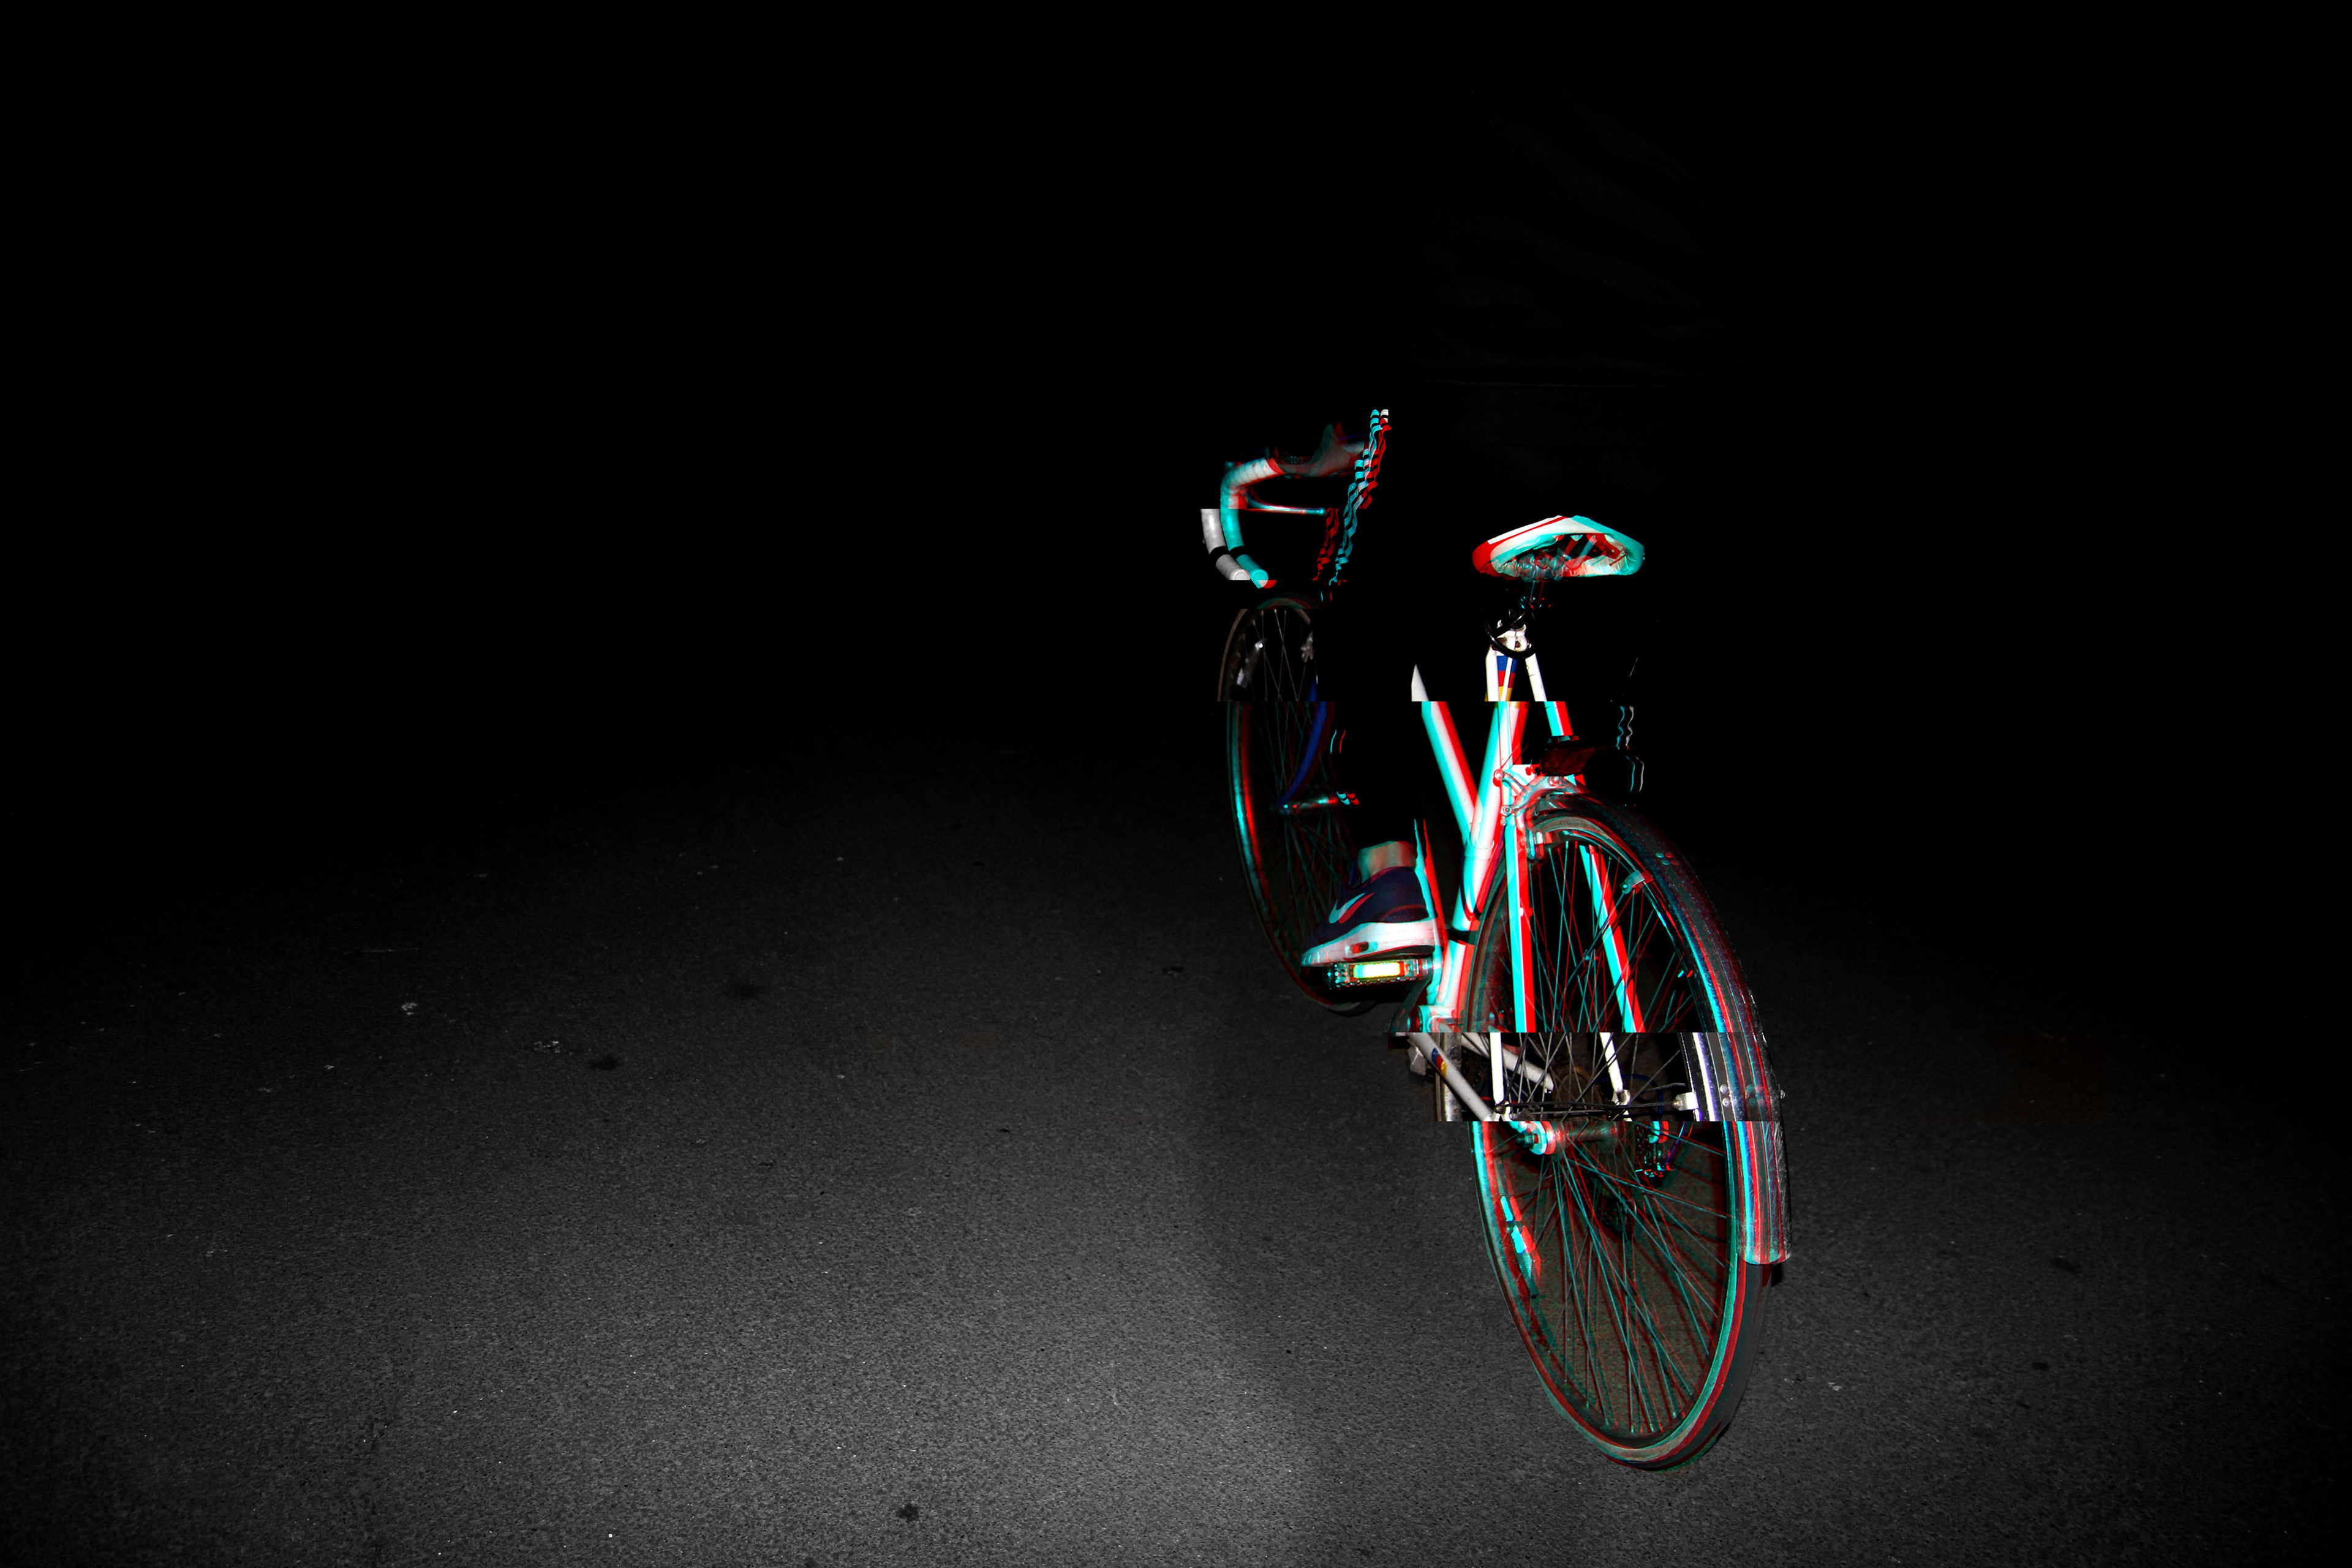
light, night, wheel, bicycle, vehicle, darkness, black, sports equipment, mountain bike, bmx bike